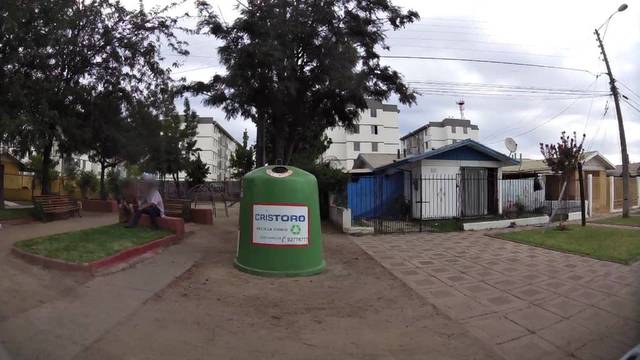
Region: Chile
Coordinates: -34.16, -70.732